Amy Rosenzweig

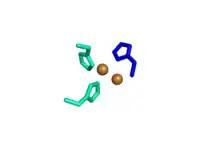
Active site of pMMO

Currently, there remains a mystery in the direct understanding of pMMO-substrate interaction, particularly in diagnosing a complex mechanism. According to Rosenzweig, this elusive problem remains "one of the major unsolved problems in bioinorganic chemistry."